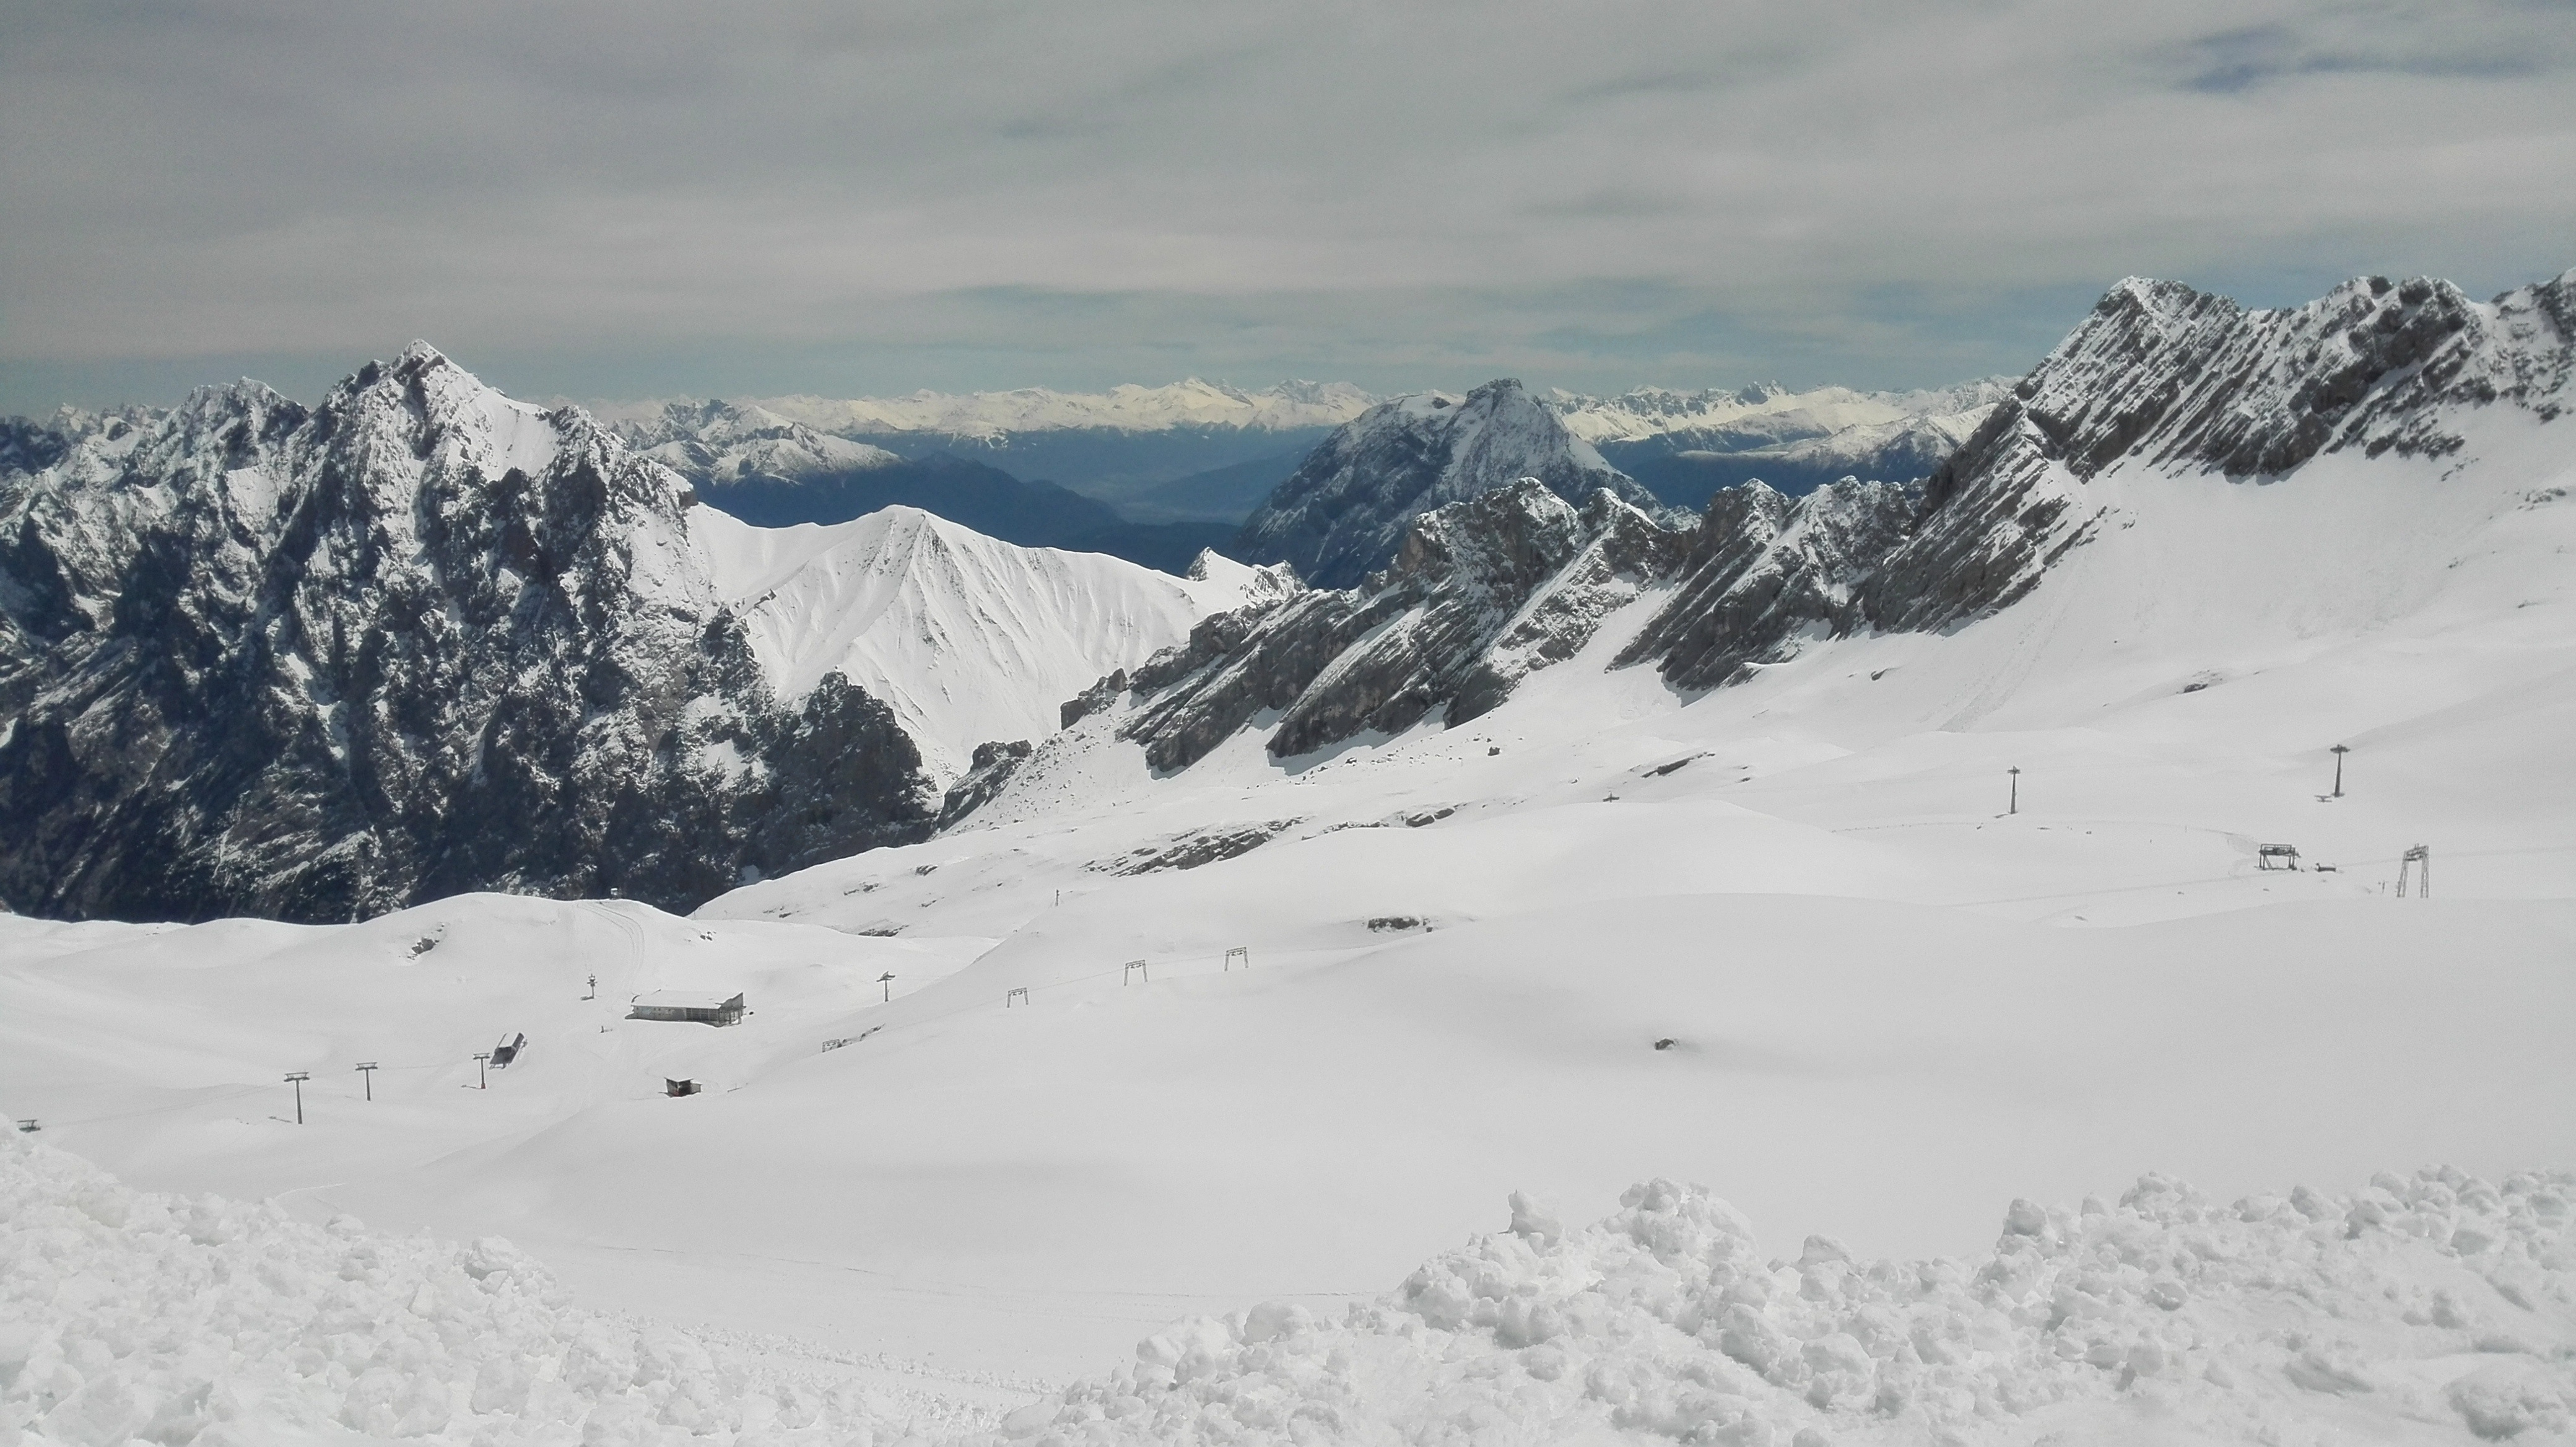
mountain, snow, winter, mountain range, weather, skiing, season, ridge, summit, mountains, alps, plateau, fell, piste, landform, ski touring, ski mountaineering, ski equipment, south germany, zugspitse, mountainous landforms, geological phenomenon